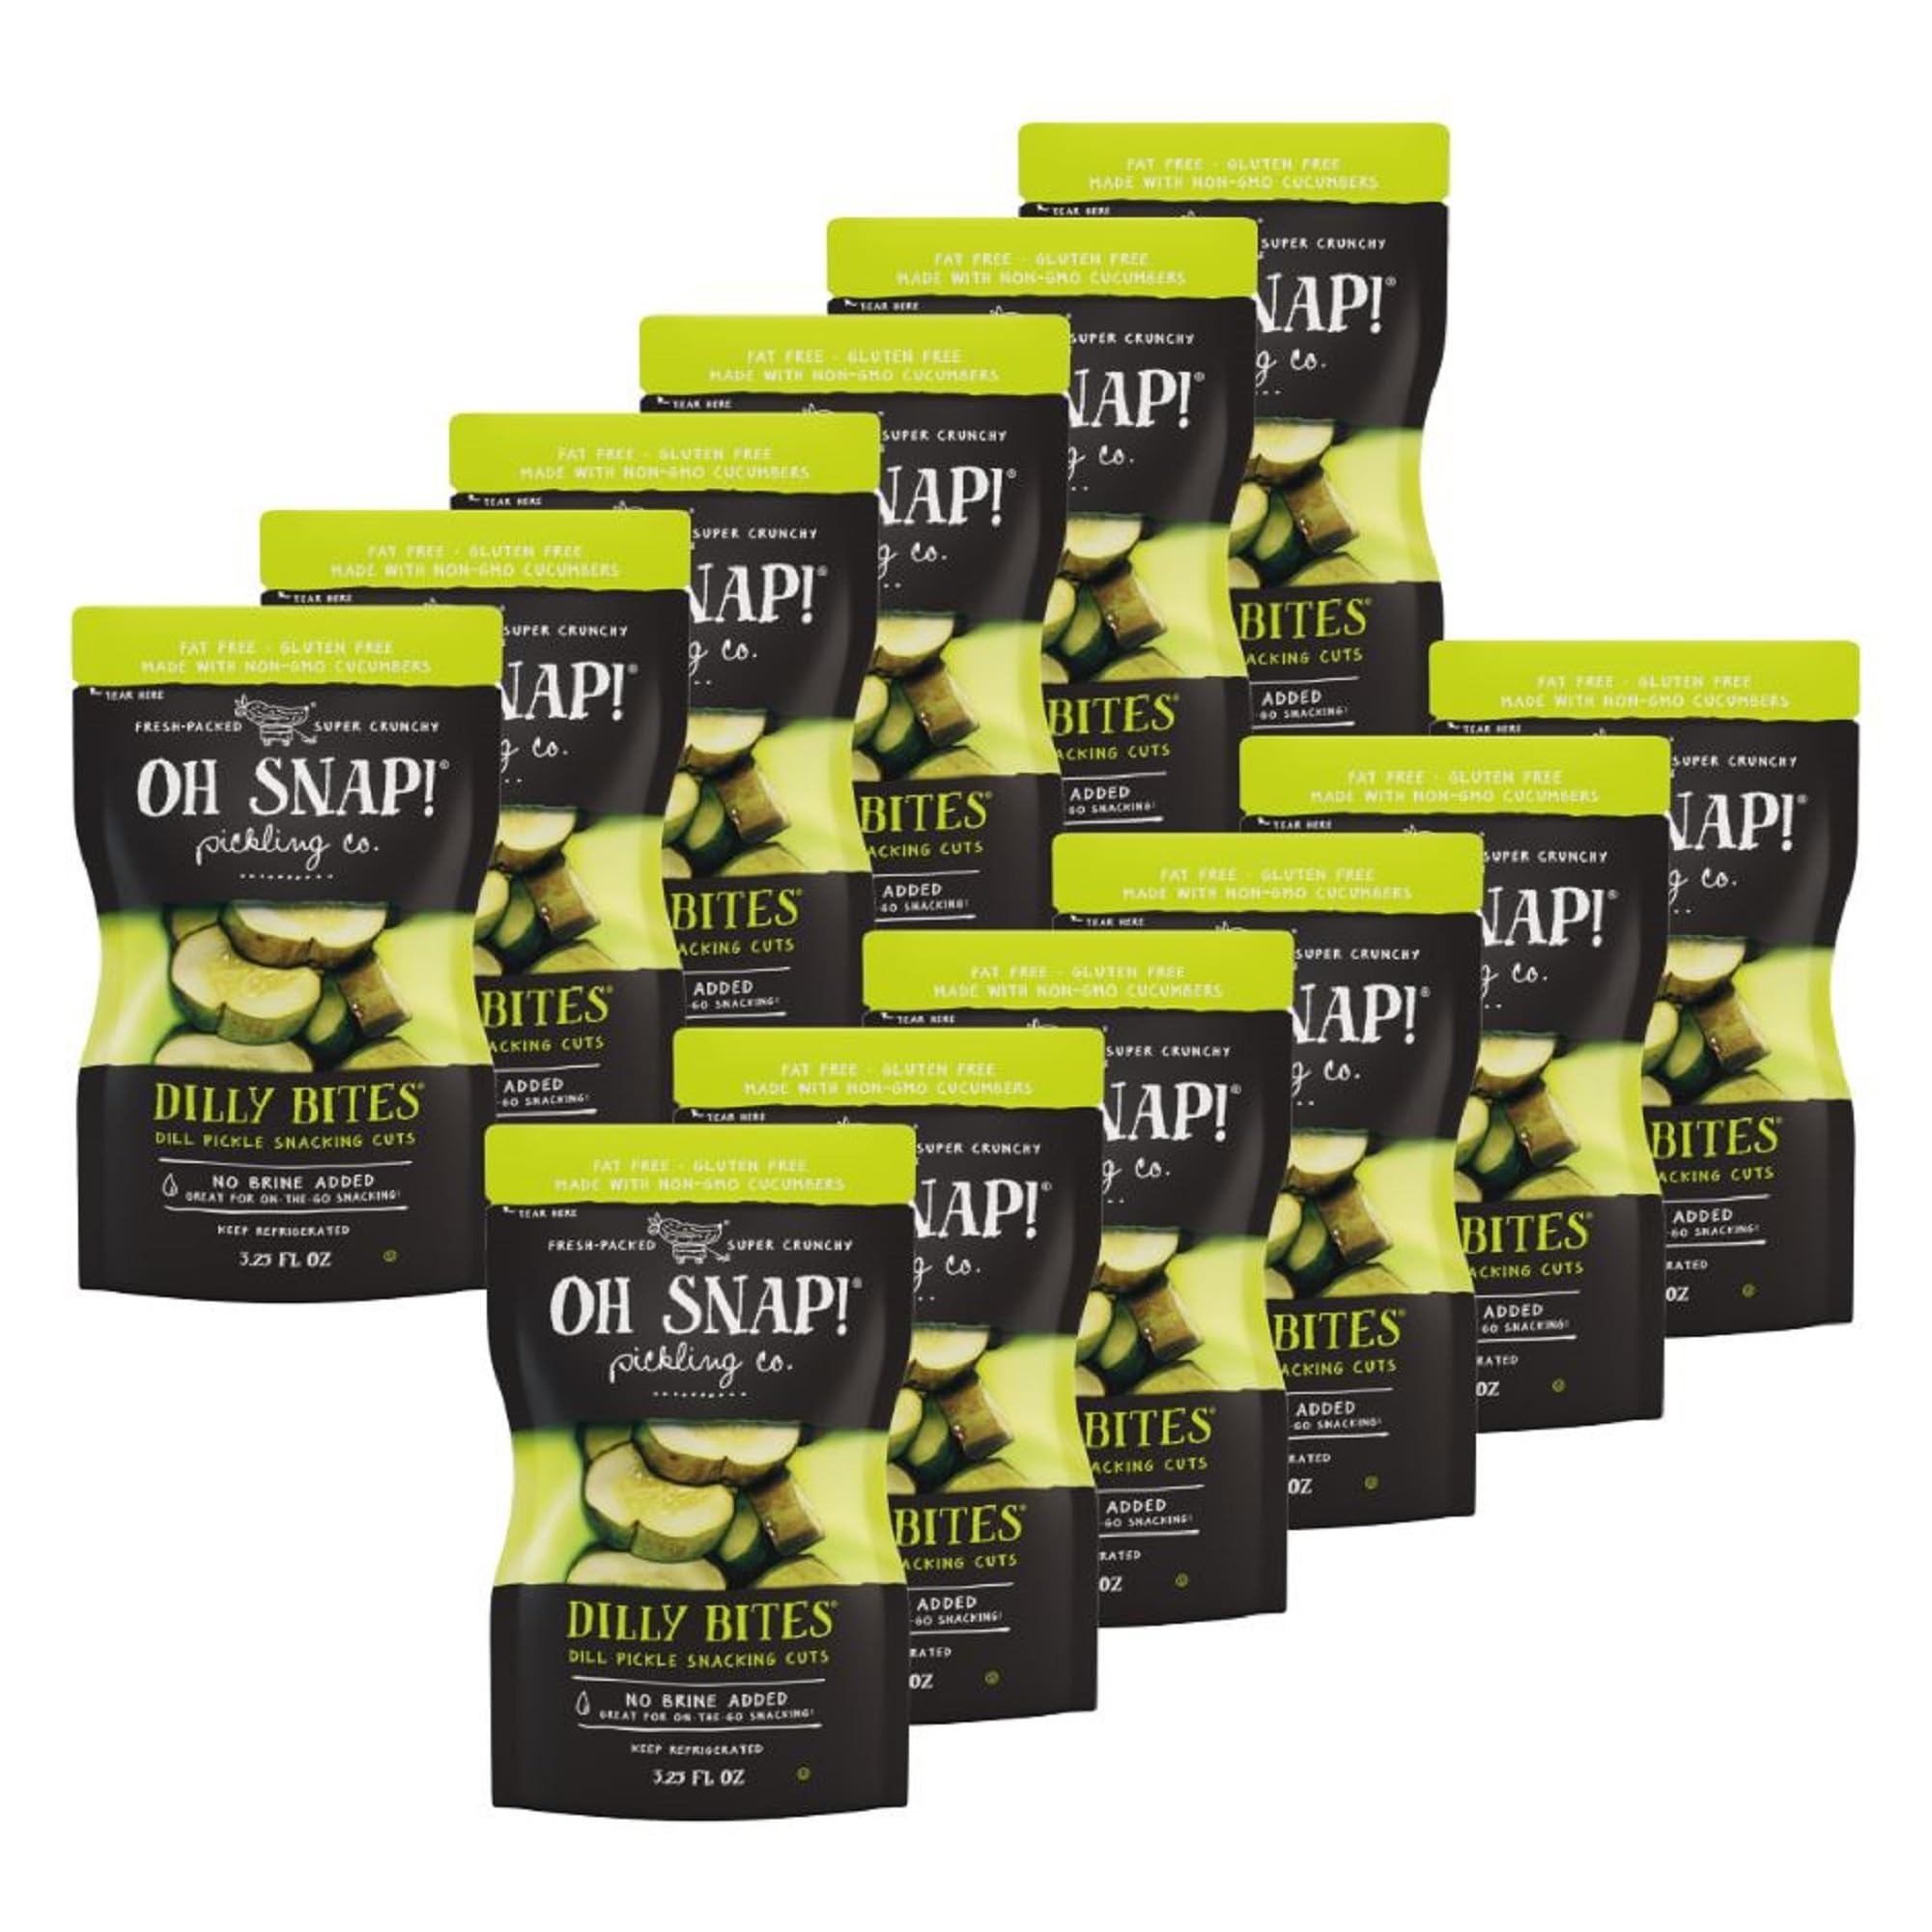
Item Name: OH SNAP! Dilly Bites Fresh Dill Pickle Snacking Cuts, 3.25 oz, Case of 12
Bullet Point 1: Fresh Packed Dill Pickle Bites
Bullet Point 2: No Brine Added
Bullet Point 3: Gluten Free
Bullet Point 4: Fat Free
Bullet Point 5: 12 count case of 3.25 ounce bags
Product Description: Yes, they're crunchy, delicious, spicy and healthy-everything you love about spicy pickles. However, OH SNAP! individually wrapped dill pickles and veggies have no added brine, so there's less mess. Plus, they are single-serve so you can enjoy them with a meal or as a refreshing snack on the road, in a school lunch, or … right now!
Value: 39.0
Unit: Ounce

Price: 1.99